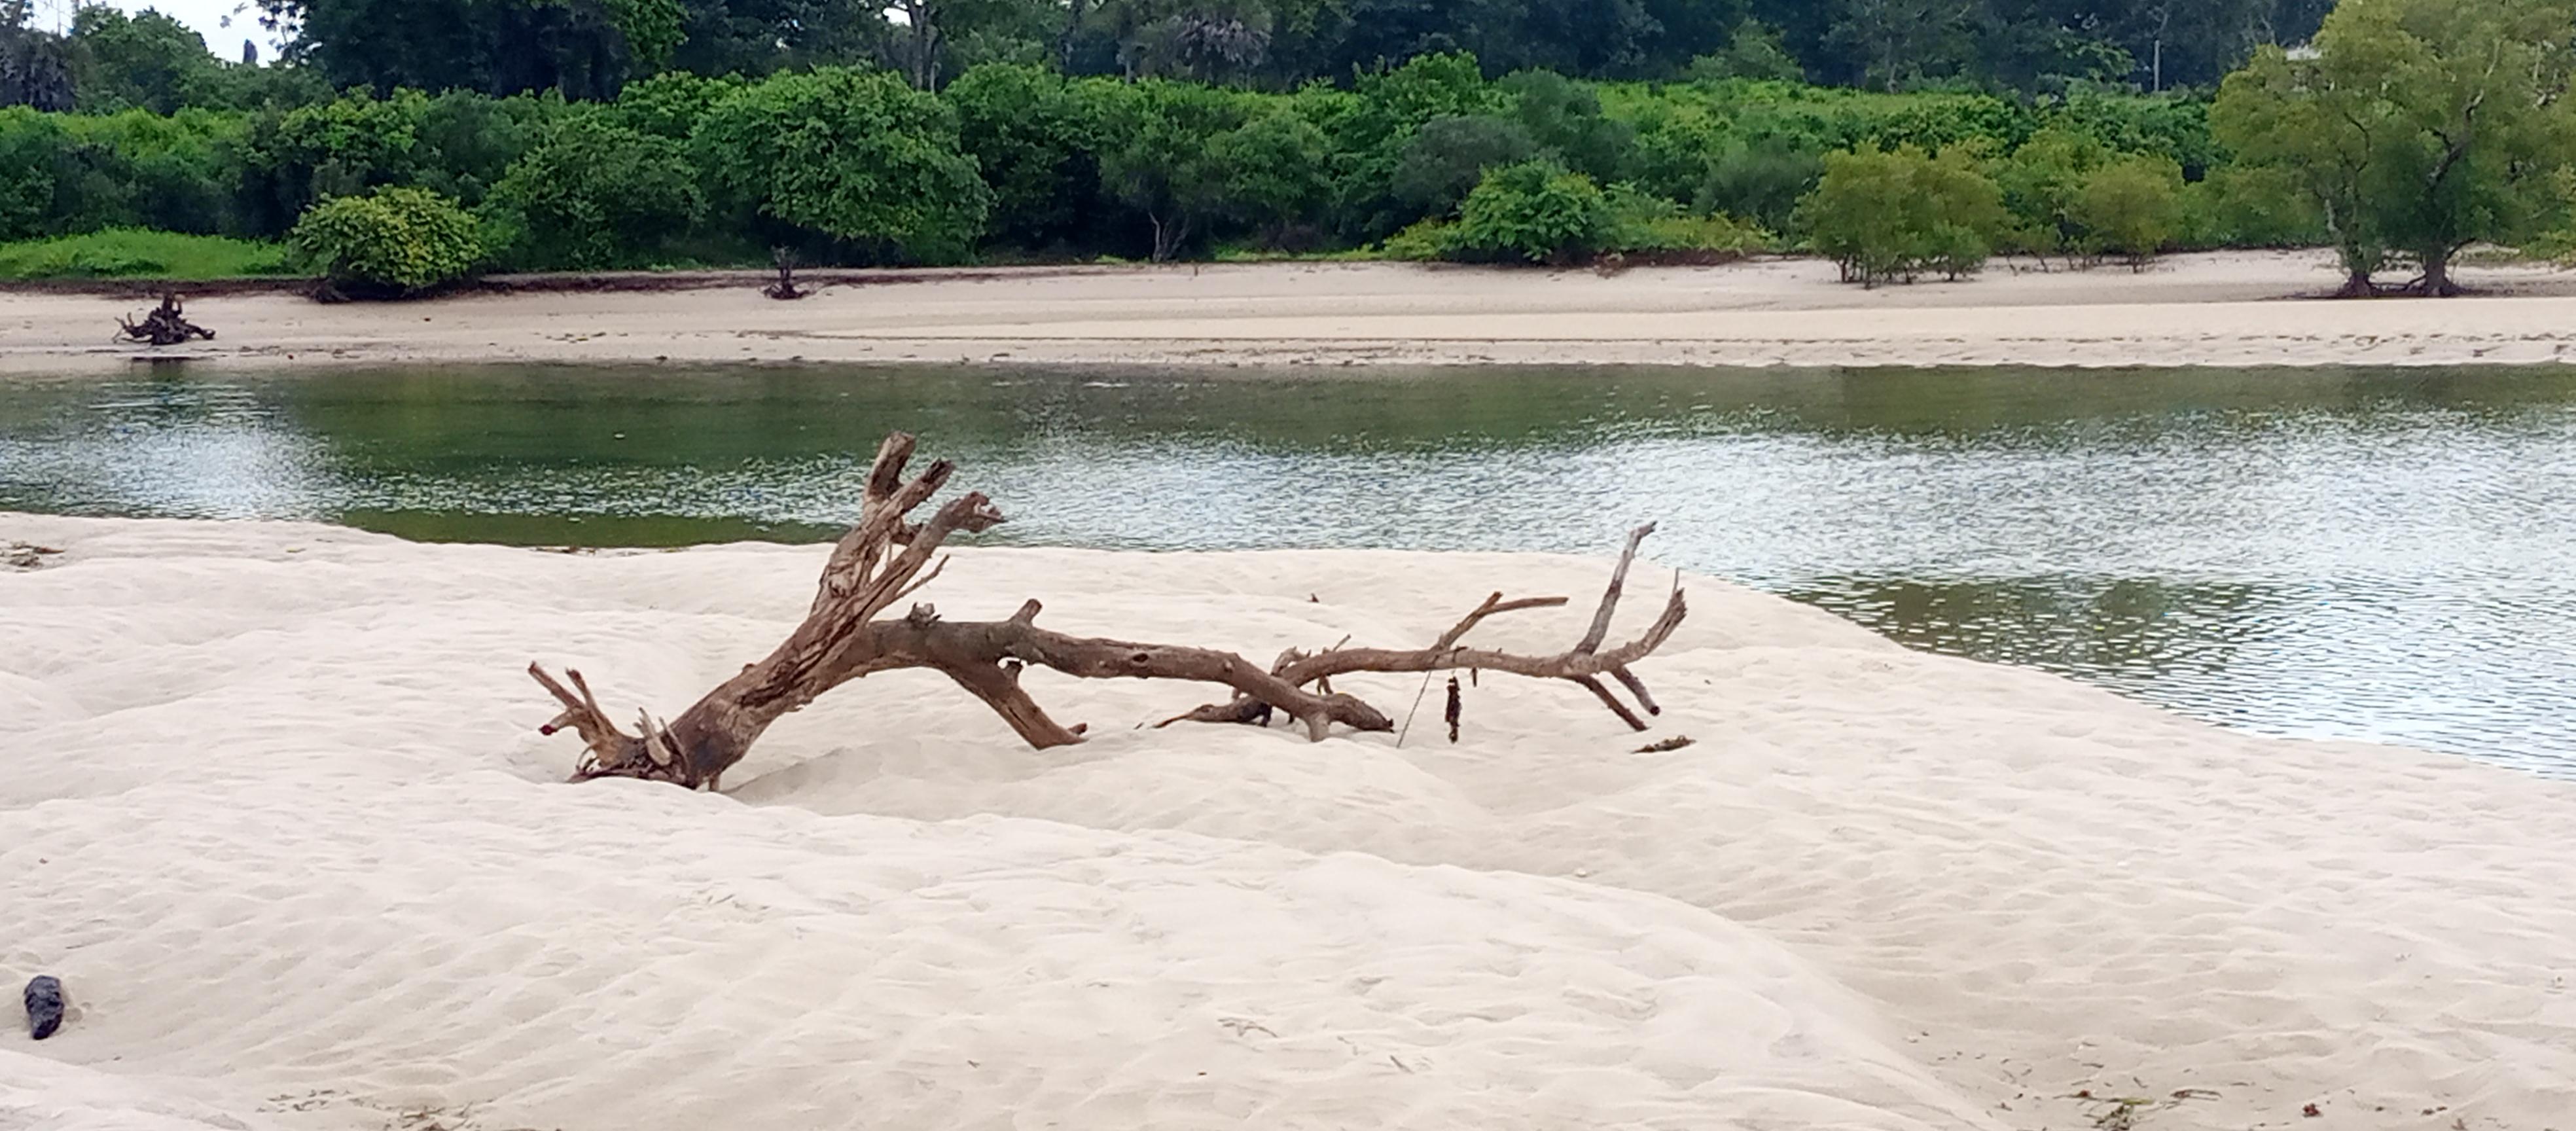
Mandhari ya kiasili yenye mto na ufuo wa mchanga. Kuna kipande kikubwa cha kuni kavu kilichotapakaa kwenye mchanga, labda tawi la mti. Maji yanaonekana kuwa tulivu na yanapita katika fuo.